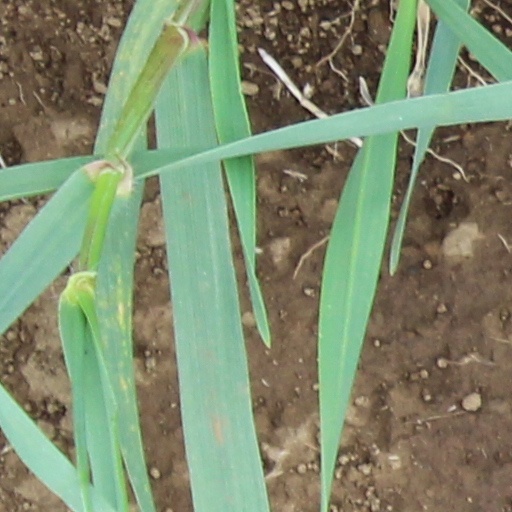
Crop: wheat